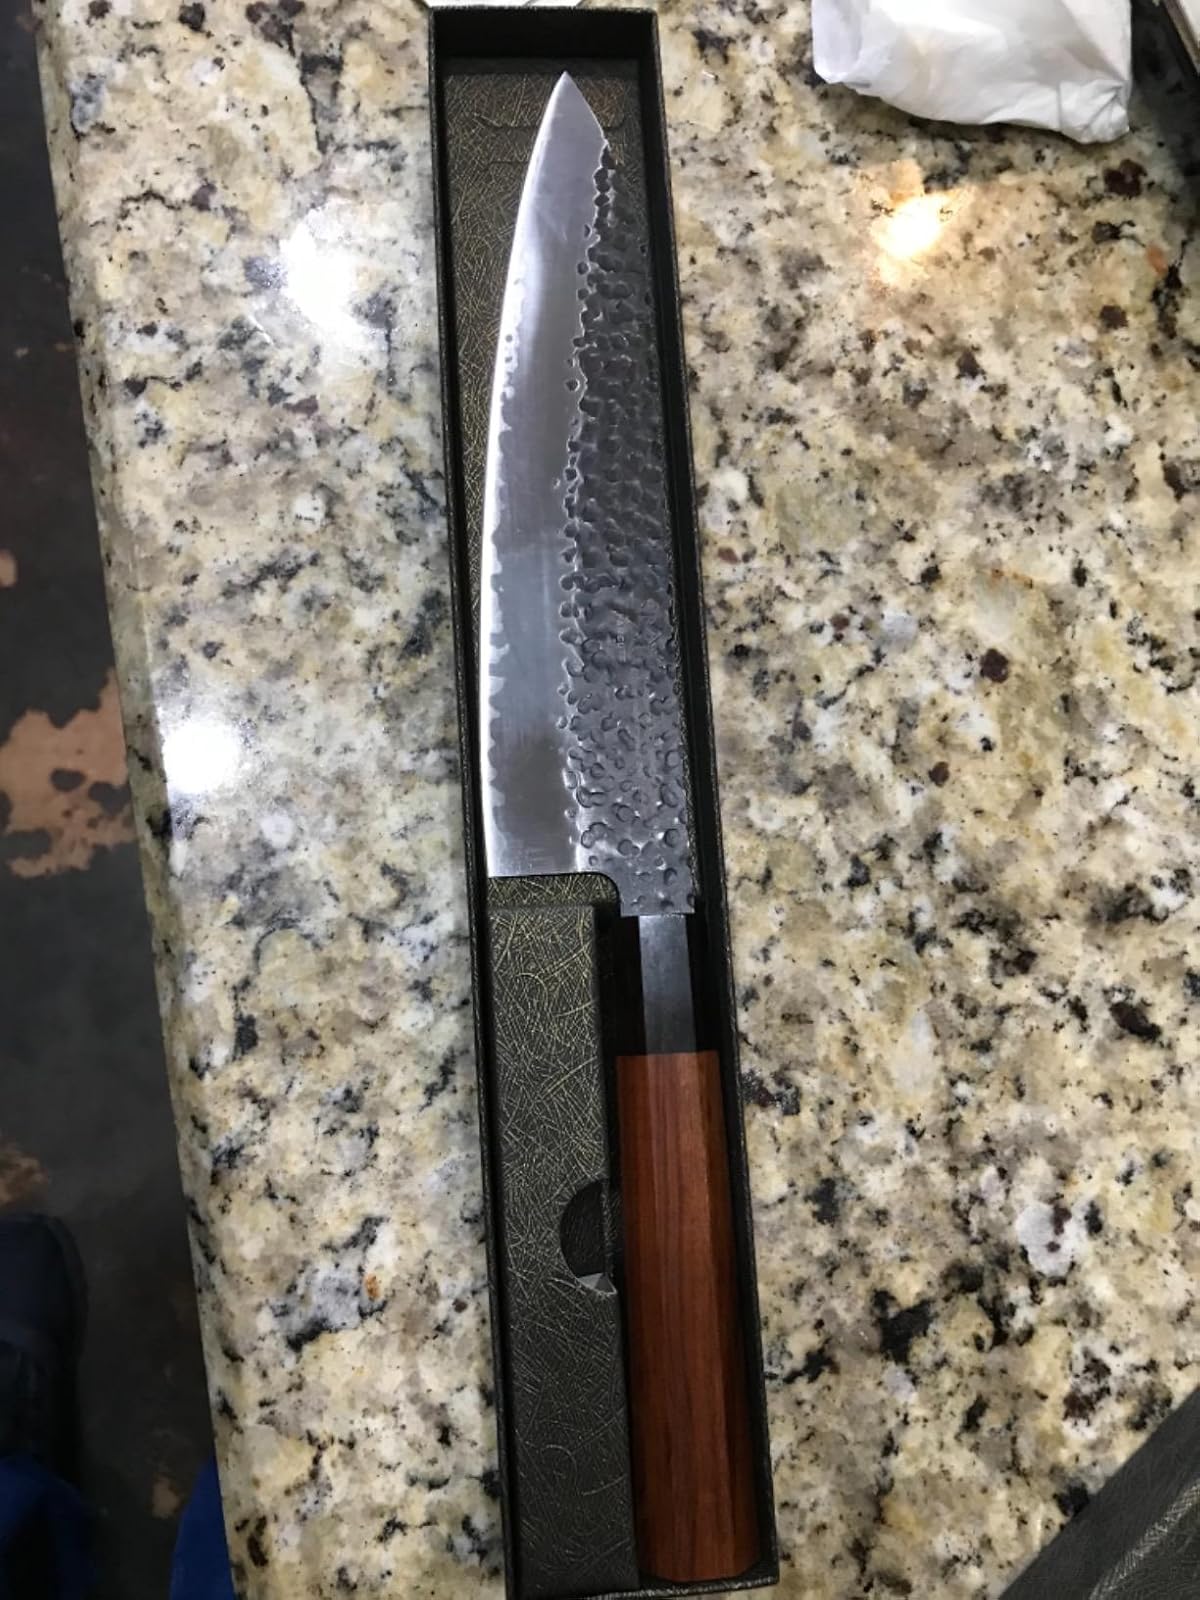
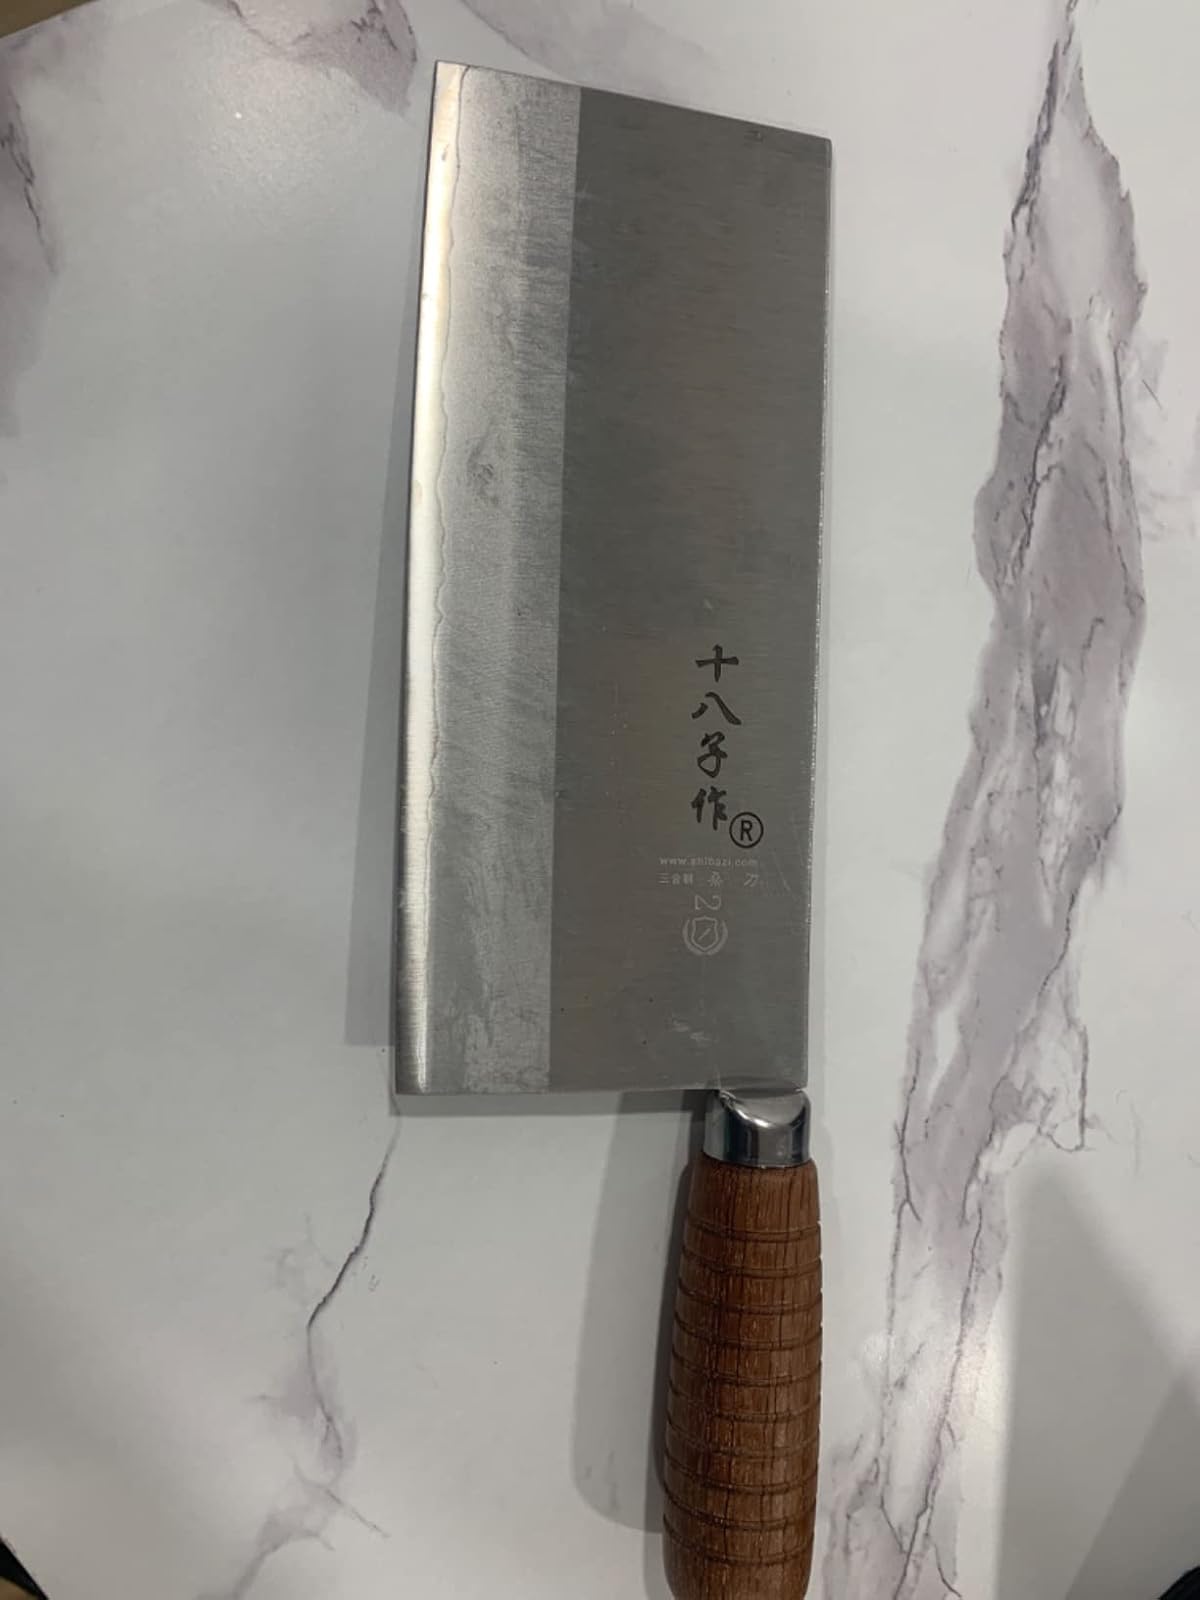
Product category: items_knife
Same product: no